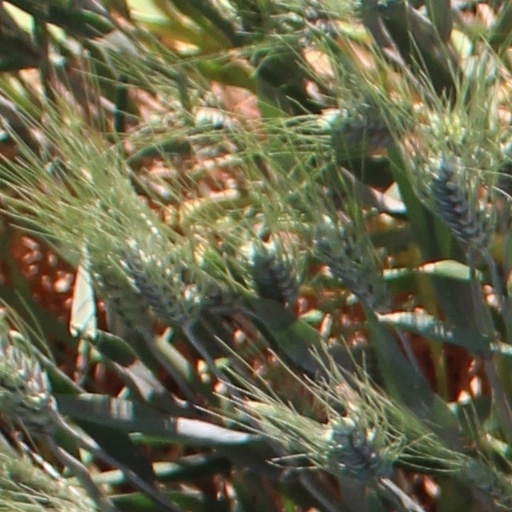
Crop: wheat